Jerico, Iowa

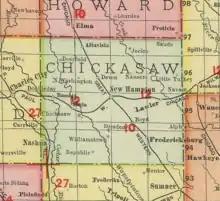
Jerico in Chickasaw County, Iowa, in 1903

Jerico was platted in Section 34 of Jacksonville Township, in the north-central part of the township.